Neal Bertram

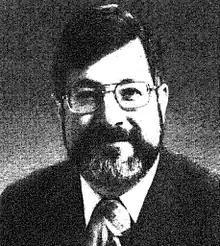
Neal Bertram in 1985

Neal Bertram is a physicist noted for his contributions to the theory of magnetic recording. From 1968 to 1985, he worked for Ampex Corporation in Redwood City. From 1985 to 2004, he was an Endowed Chair Professor at the Center for Memory and Recording Research (CMRR), University of California at San Diego. He is the author of the book "Theory of Magnetic Recording". He is an elected Fellow of the Institute of Electrical and Electronics Engineers. In 2003, he won the IEEE Reynold B. Johnson Information Storage Systems Award.